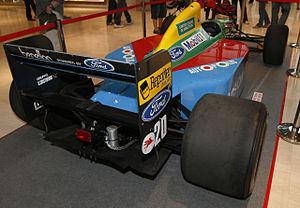
La Benetton B190 est une monoplace de Formule 1 conçue par l'écurie britannique Benetton Formula ayant disputé le championnat du monde de Formule 1 1990 et les deux premières manches du championnat 1991. Elle est pilotée par le Brésilien Nelson Piquet et l'Italien Alessandro Nannini, remplacé par Roberto Moreno.